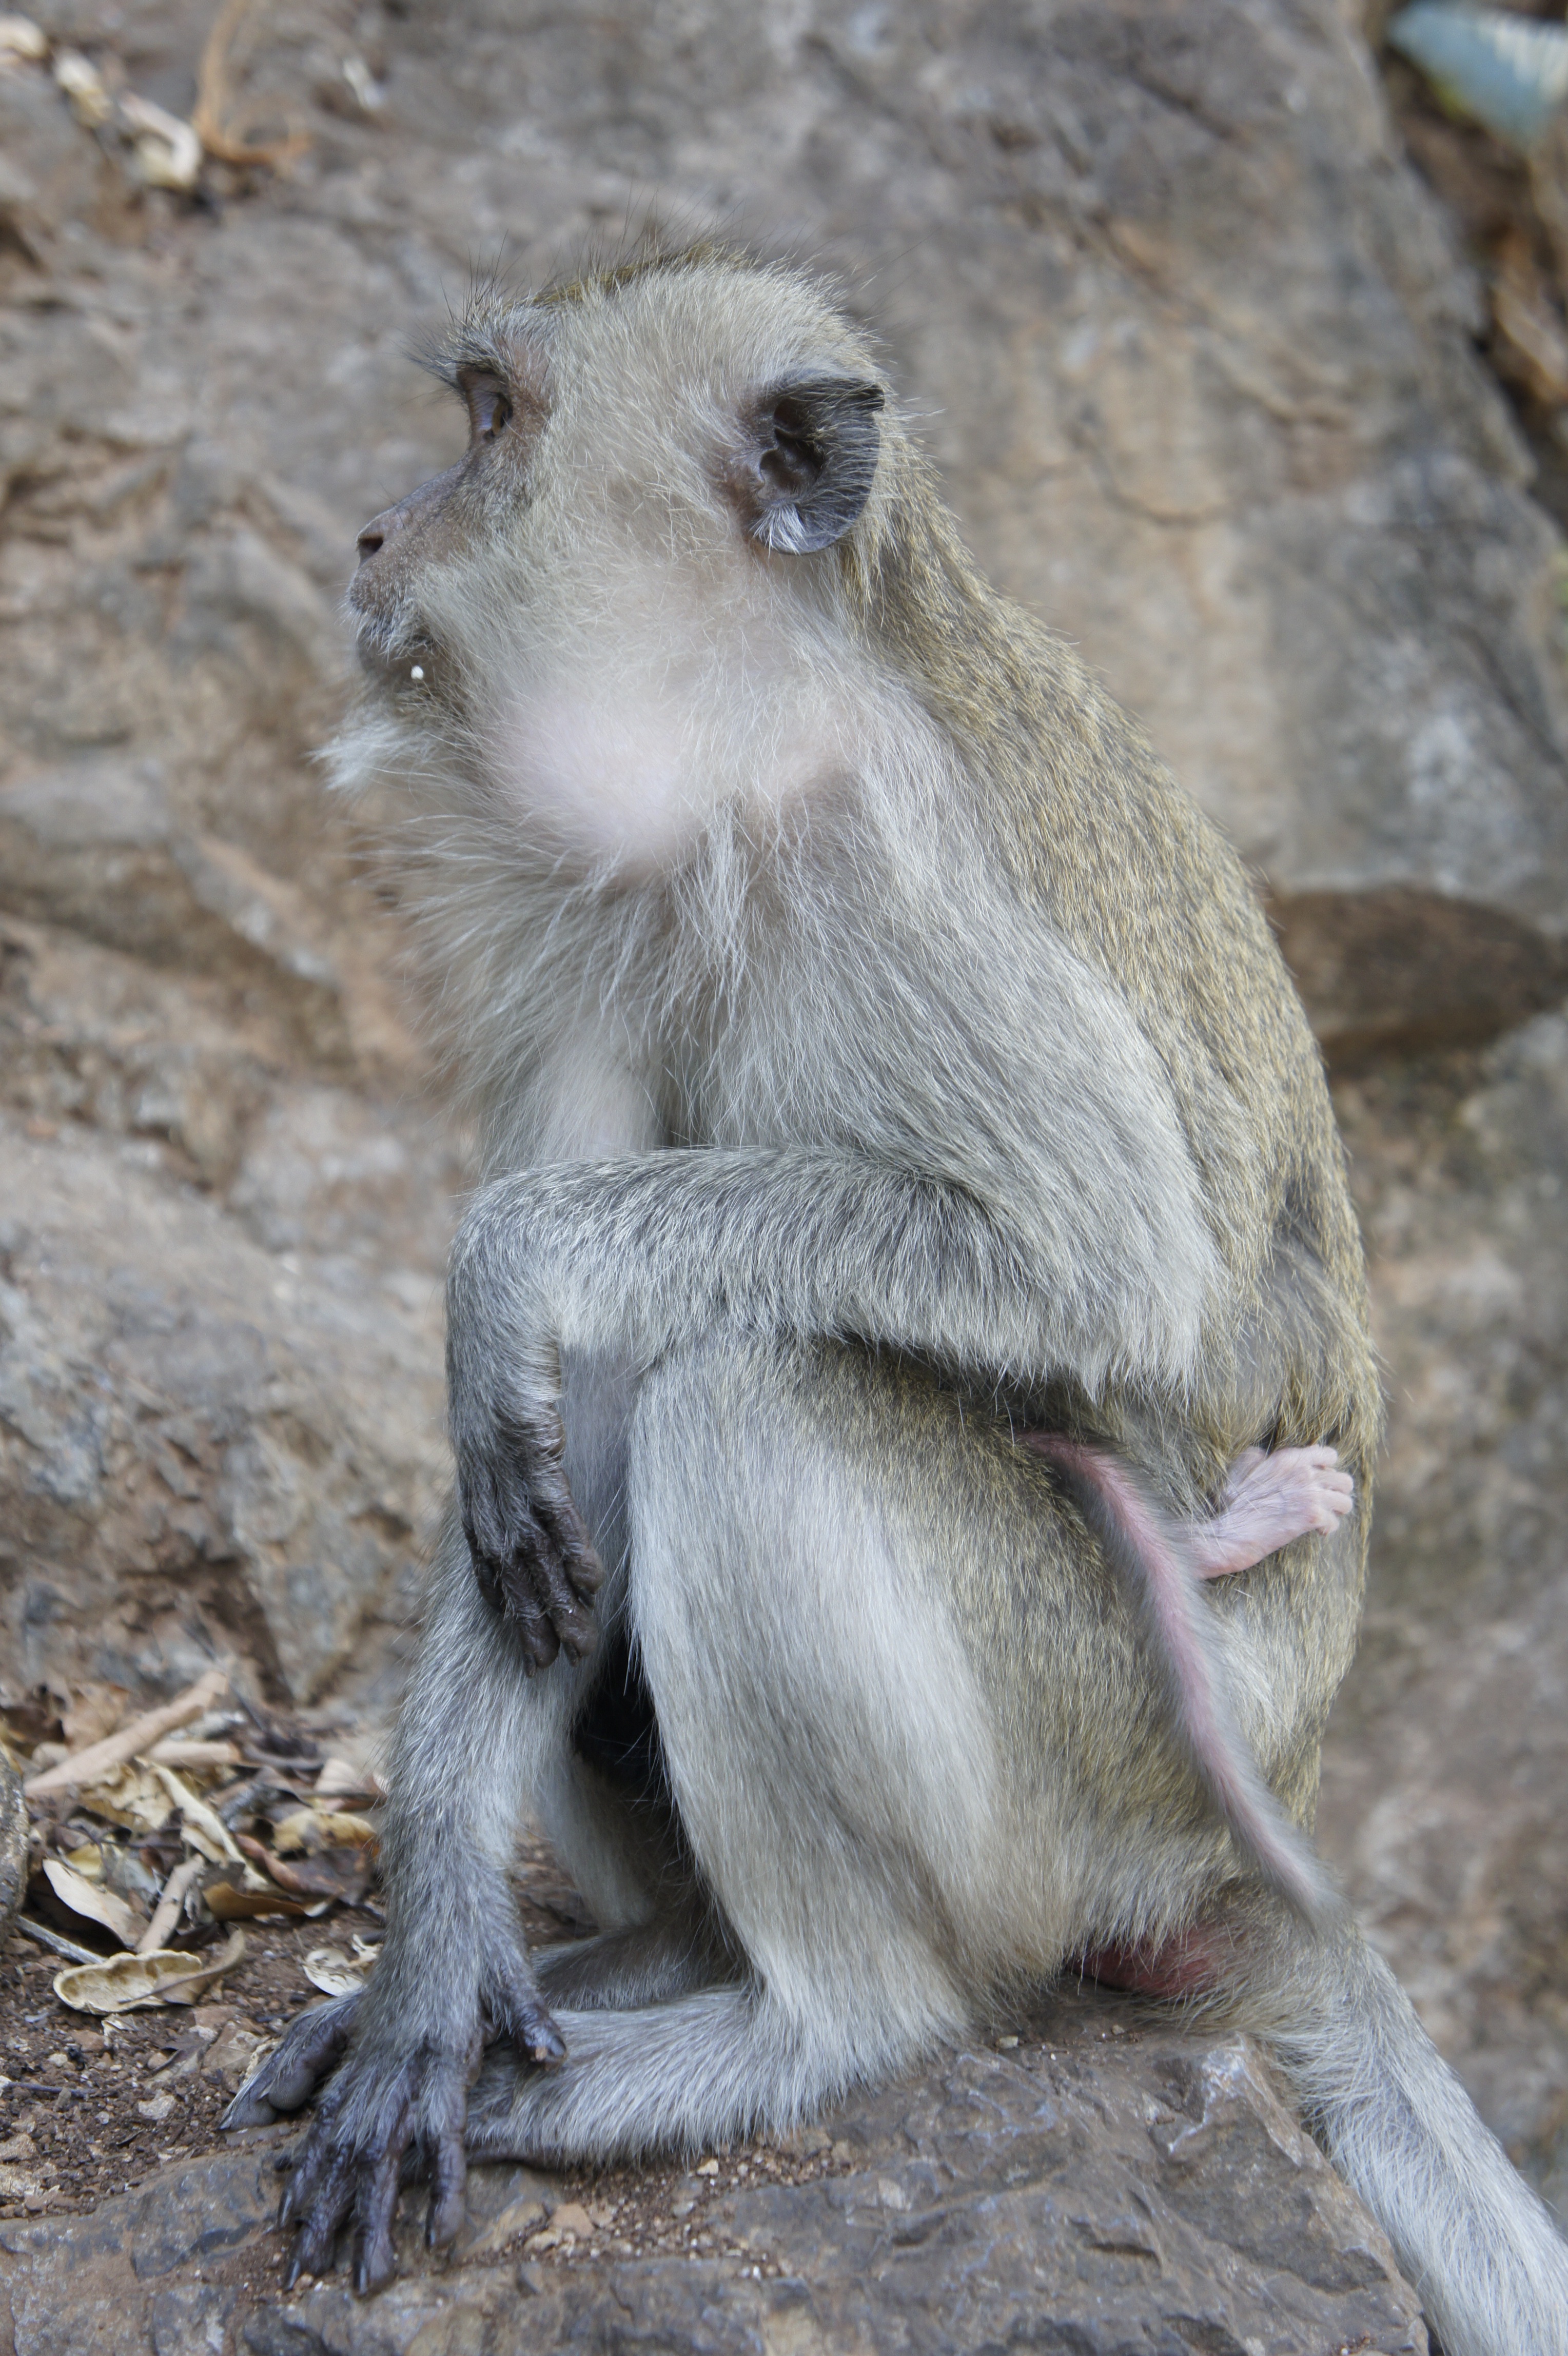
nature, animal, cute, wildlife, wild, zoo, fur, sitting, small, mammal, asia, monkey, holding, fauna, primate, thailand, temple, hairy, vertebrate, creature, thai, macaque, old world monkey